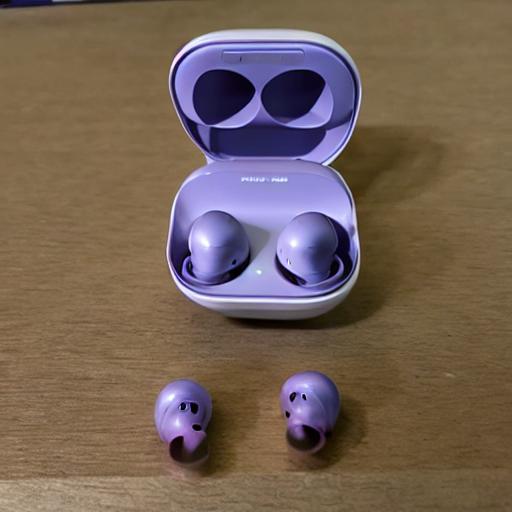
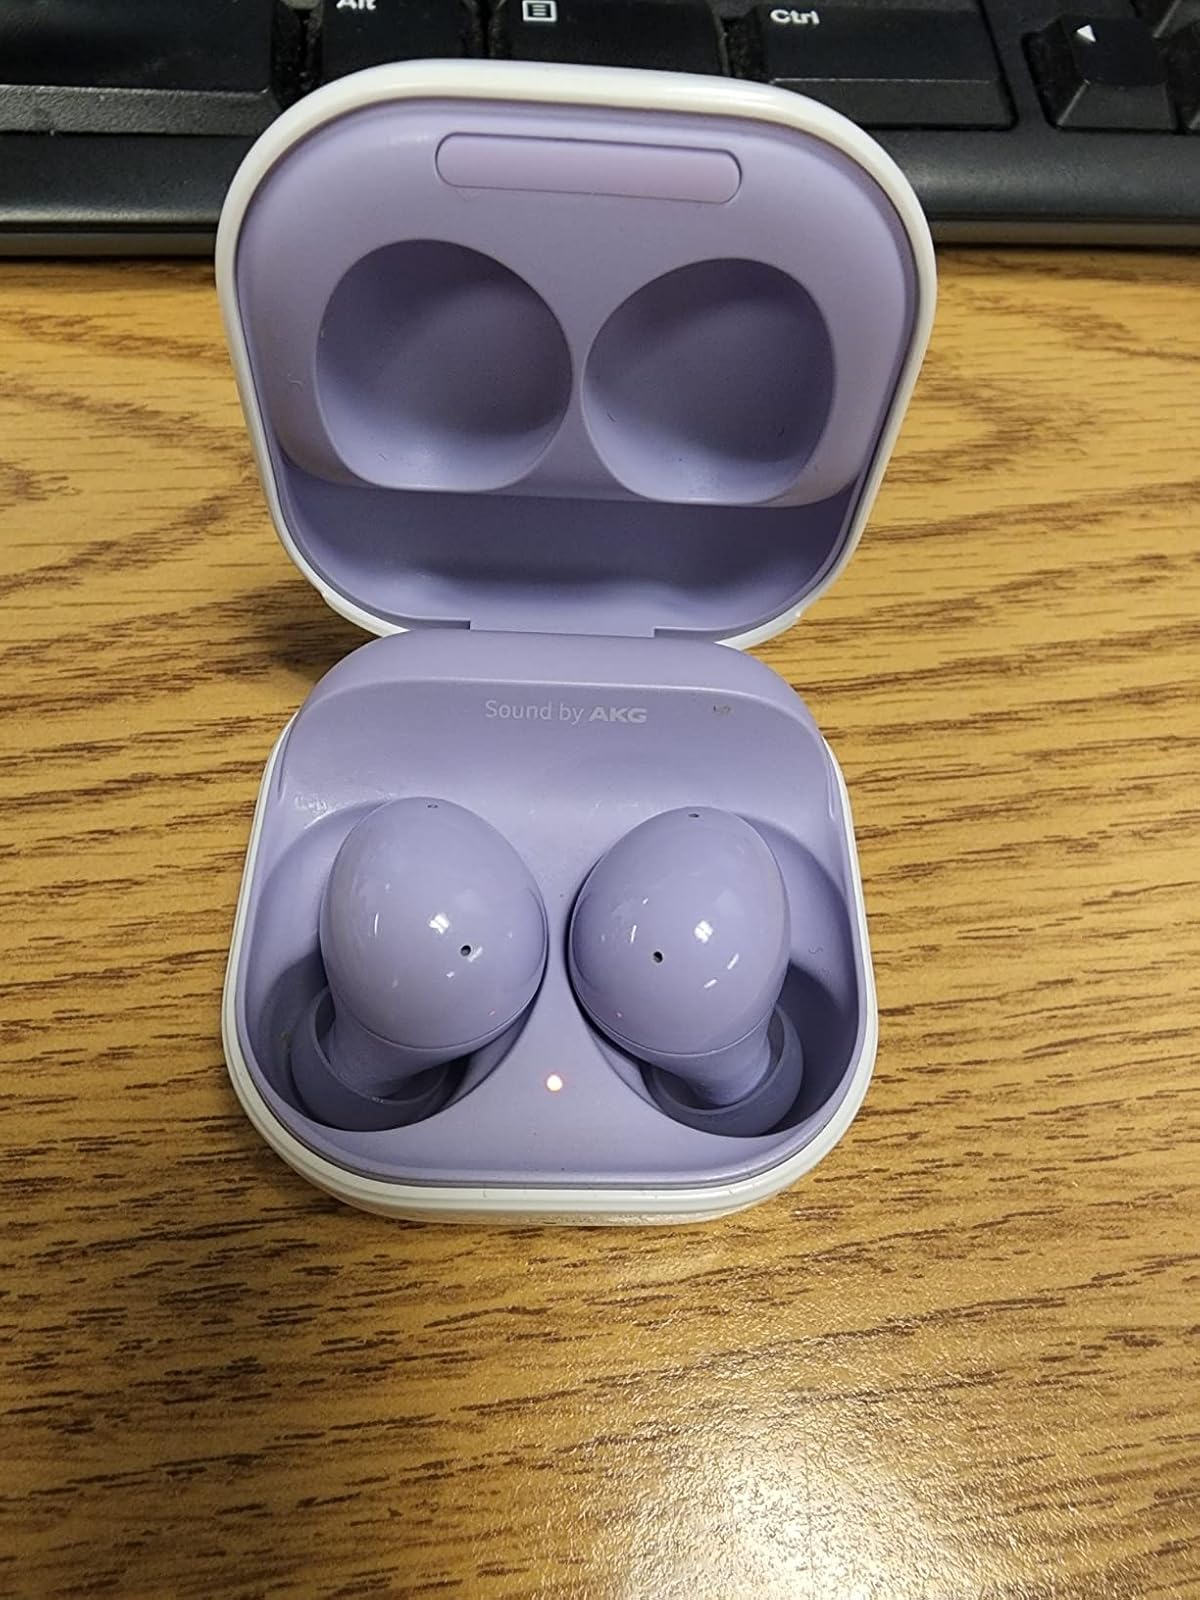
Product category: earbuds
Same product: no